Columbus's letter on the first voyage

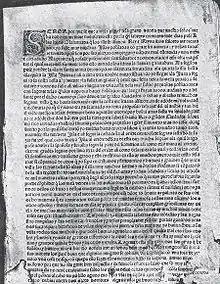
Facsimile of the first page of the folio edition of the Spanish text of Columbus's letter to Luis de Santangel, dated 15 February 1493, and printed in Barcelona. From the original unique copy currently held by the New York Public Library.

Columbus also gives an account of some of his own activities in the letters. In the letter, he notes that he ordered the erection of the fort of La Navidad on the island of Hispaniola, leaving behind some Spanish colonists and traders. Columbus reports he also left behind a caravel—evidently covering up the loss of his flagship, the "Santa María". He reports that La Navidad is located near reported gold mines, and is a well-placed entrepot for the commerce that will doubtlessly soon be opened with the Great Khan ("gran Can") on the mainland. He speaks of a local king near Navidad whom he befriended and treated him as a brother ("y grand amistad con el Rey de aquella tierra en tanto grado que se preciava de me lhamar e tener por hermano")—almost certainly a reference to Guacanagaríx, cacique of Marién.